Death of Elisa Lam

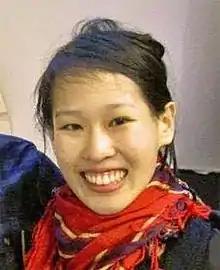

On February 19, 2013, the body of Canadian tourist Elisa Lam (born as Lam Ho-yi";" ) was recovered from a large cistern atop the Stay on Main hotel in downtown Los Angeles, where she had been a guest. She was last seen alive on January 31 and was reported missing by her parents on February 8. Her body was discovered by a hotel maintenance worker investigating complaints of flooding and low water pressure.